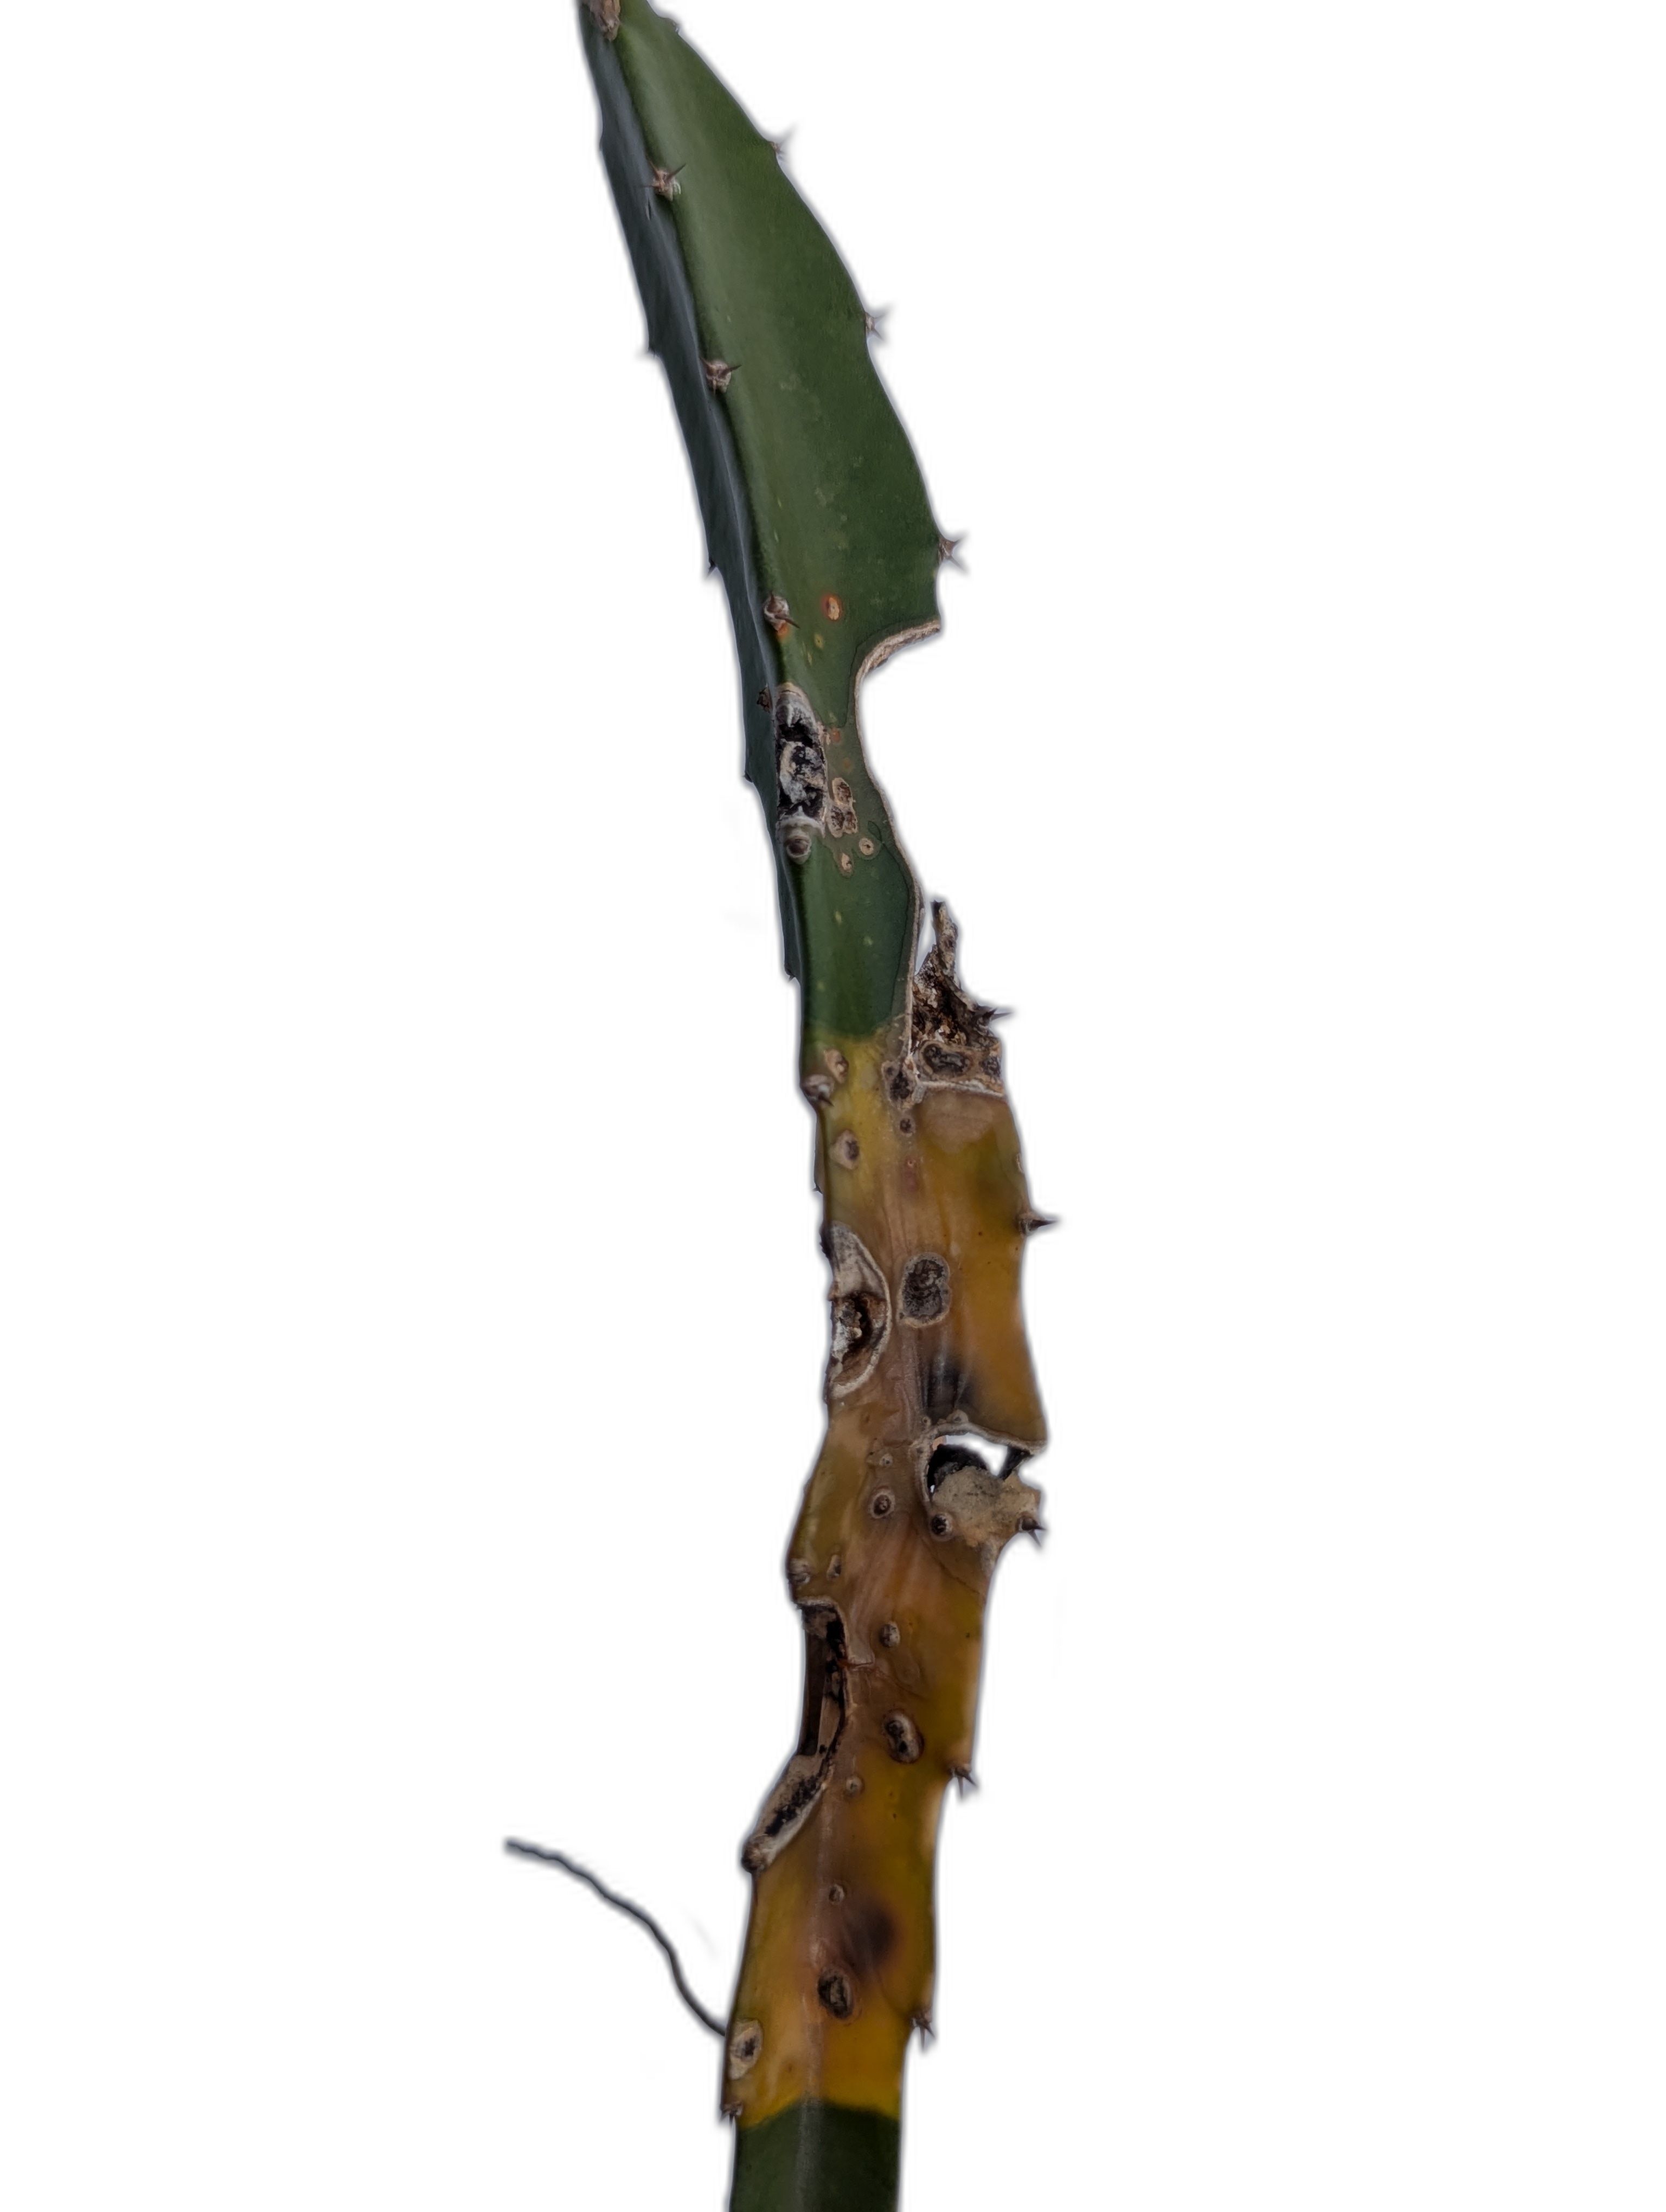
Label: Bad leaf